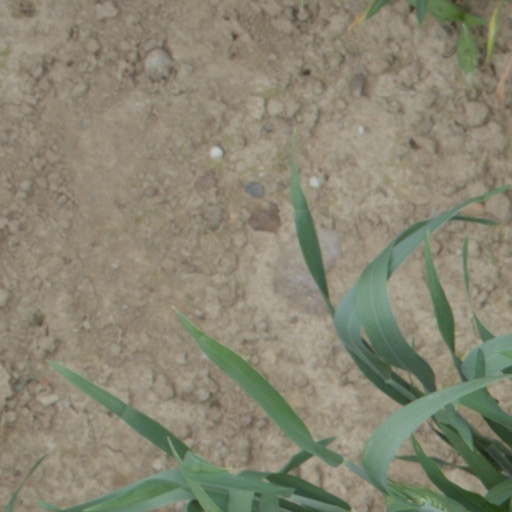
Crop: wheat